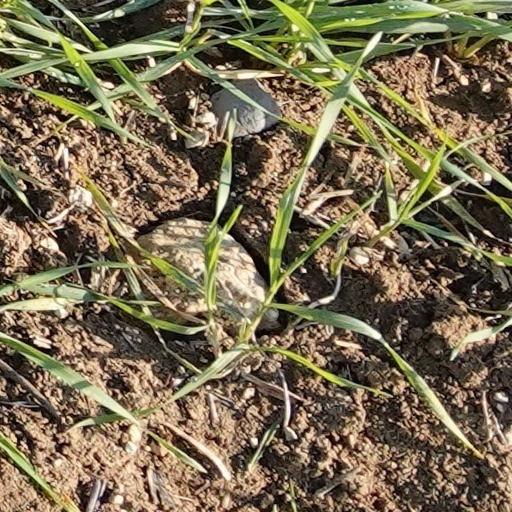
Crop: wheat